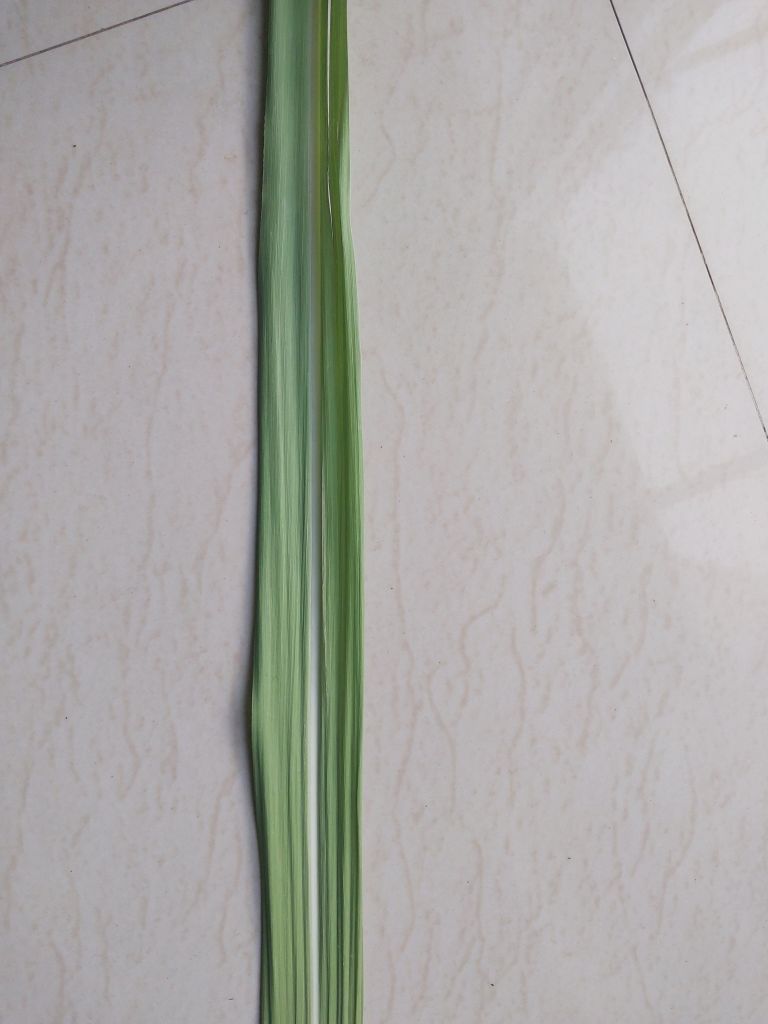
Label: Viral Disease